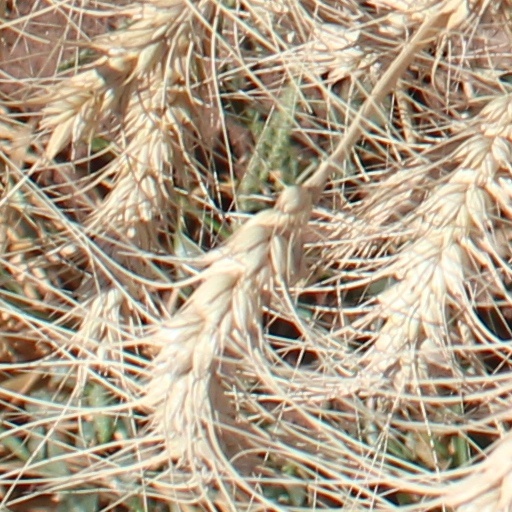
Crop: wheat